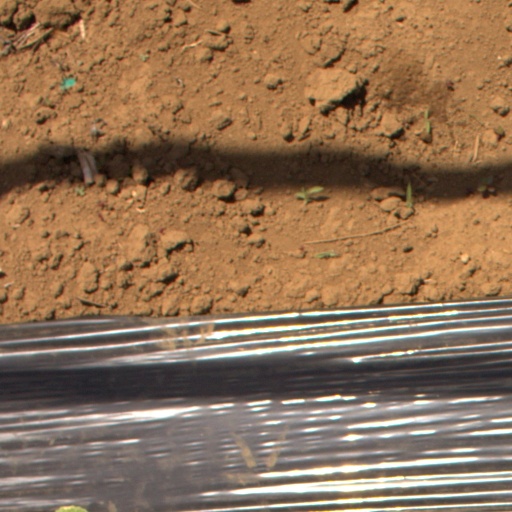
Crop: Jerusalem artichoke